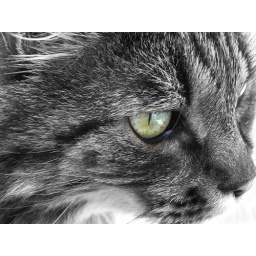
A cat I met during a stop at a mountain refuge in Tyrol.